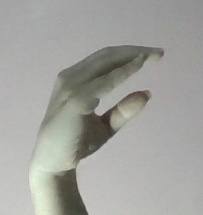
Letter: jeem